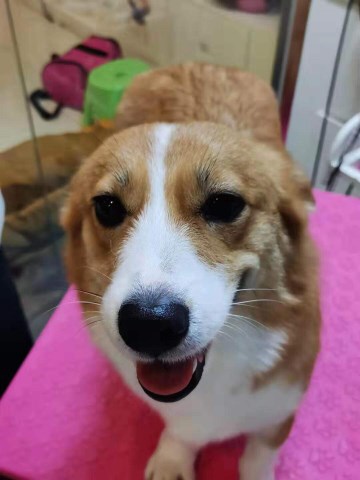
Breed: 2909-n000116-Cardigan